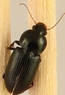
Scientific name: Discoderus parallelus
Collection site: Central Plains Experimental Range NEON (CPER), plot CPER_003